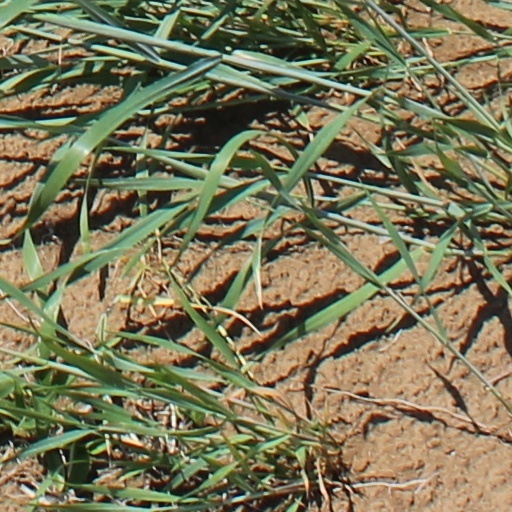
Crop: wheat